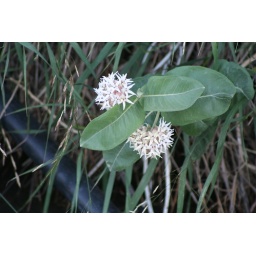
Milk weed flowers are loved by butterfly